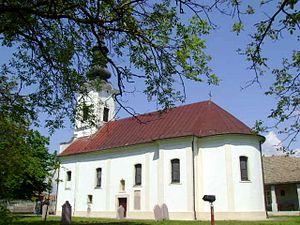
Les monuments culturels protégés constituent une catégorie de monuments de Serbie inscrits sur une liste de monuments bénéficiant de la protection de l'État. Il s'agit d'une troisième catégorie de monuments protégés classés, par leur importance, après les monuments culturels d'importance exceptionnelle et les monuments culturels de grande importance.
L'éparchie de Bačka est une éparchie, c'est-à-dire une circonscription de l'Église orthodoxe serbe. Elle a son siège à Novi Sad, la capitale de la province autonome de Voïvodine, en Serbie. À sa tête se trouve l'évêque Irinej.
Cet article recense les monuments culturels du district de Bačka méridionale en Serbie.